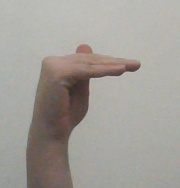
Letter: khaa